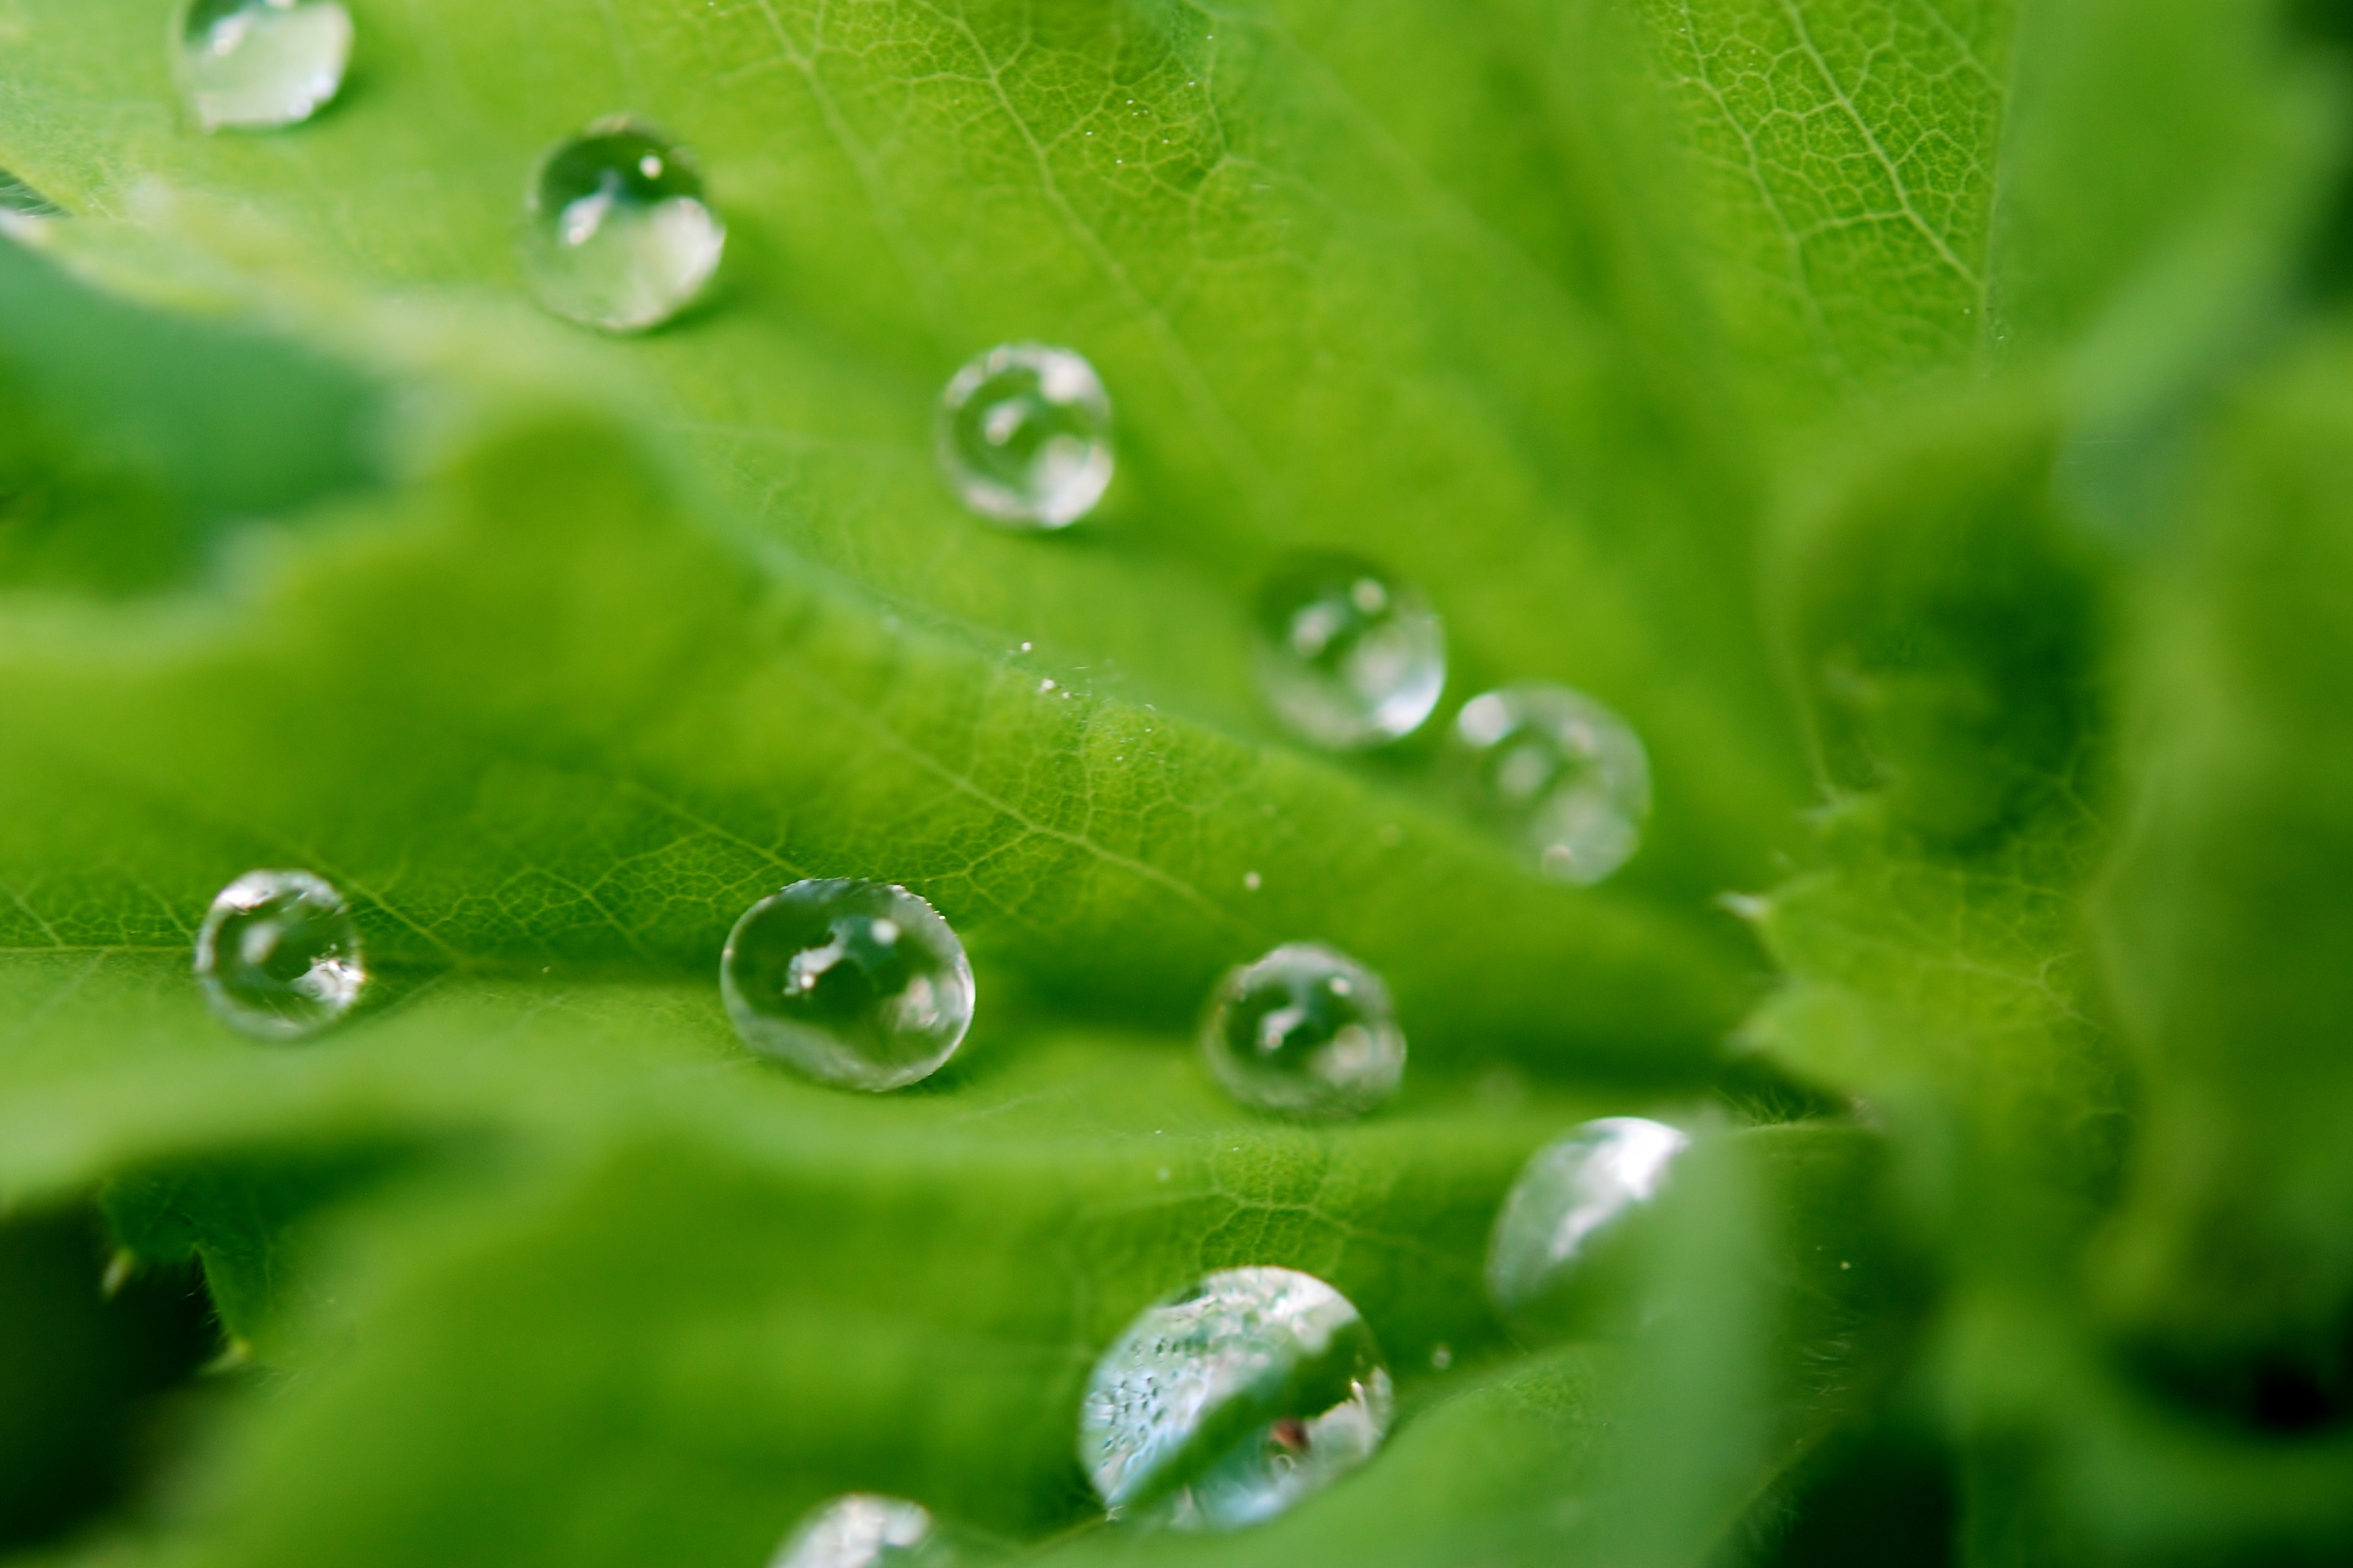
water, nature, grass, drop, dew, plant, photography, rain, leaf, flower, petal, raindrop, wet, green, botany, flora, freshness, close up, droplets, drops, moisture, macro photography, annual plant, plant stem